Architecture of Seattle

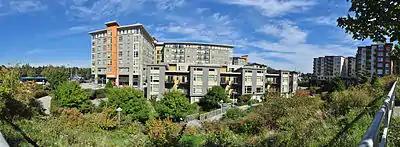
Thornton Place, in the Northgate neighborhood, one of the largest of the mixed-use developments common to Seattle in the early 21st century.

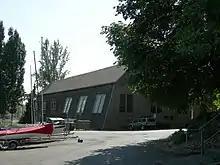
University of Washington boathouse

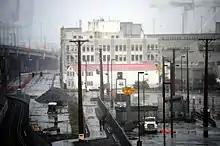
Coast Guard District 13 headquarters, Pier 36/37, from the north. Coast Guard Museum (1925) in front, then the former Pacific Steamship Company building (1925), then the warehouse (1941) that is an early example of Brutalist architecture.

In the 21st century, numerous apartment buildings have been built in Capitol Hill's Pike-Pine Corridor, incorporating façades from the old Auto Row buildings of the Pike/Pine Conservation Overlay District; ("see section Façadism below"). Other conversions to apartments or condominiums in the late 20th and early 21st centuries have left the original buildings largely intact, but repurposed them as dwellings. These have included schools such as the former Queen Anne High School (built 1908, architects James Stephen & Floyd Naramore; converted 1986, Albert O. Bumgardner) and West Queen Anne School (built 1896, architects Warren Porter Skillings & James N. Corner; converted 1983-84 by Cardwell/Thomas and Associates); Fire Station No. 25 (built 1909, architects Somervell & Cote; converted 1980, Stickney – Murphy); office buildings such as the Cobb Building (built 1910, architect Howells & Stokes; converted 2006, GGLO Architecture & Interior Design) and Seaboard Building (built 1909 as the Northern Bank and Trust Company Building, architect William Doty Van Siclen; converted 2000 by NBBJ); warehouses such as the Florentine (built 1909, architects Lohman & Place; converted 1990) in Pioneer Square or the Monique Lofts (built 1913; converted 1999) on Capitol Hill; and at least one church, the First Church of Christ Scientist, now a condominium known as The Sanctuary (built 1914, architects Bebb & Mendel; converted 2010-2012 by the Runberg Group).